Dale Boone

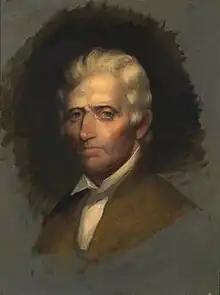
Boone's alleged ancestor, Daniel Boone

Boone is allegedly a direct descendant of American pioneer Daniel Boone. His self-proclaimed favorite foods are gravy and biscuits. Boone is single, and works as a Hindi-language film director for a living. Outside of competitions, Boone reportedly adheres to a "strict diet".